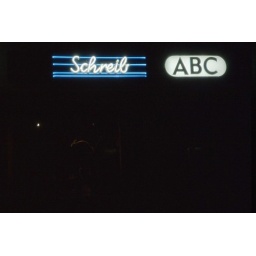
The Neon signs in the GDR were so effective because the level of street lighting was so gloomily low.